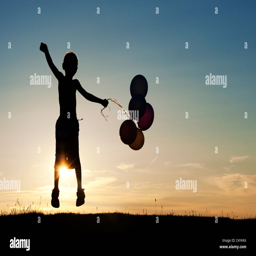
silhouette of a young boy jumping with balloons at sunset